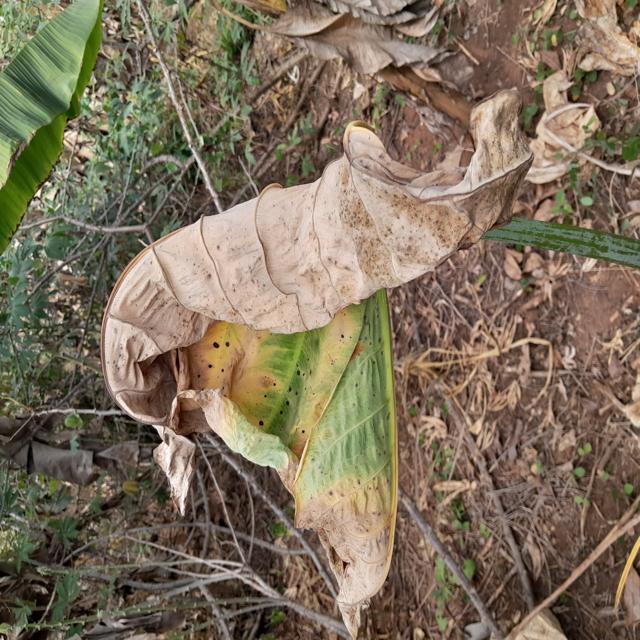
Label: Late_Blight